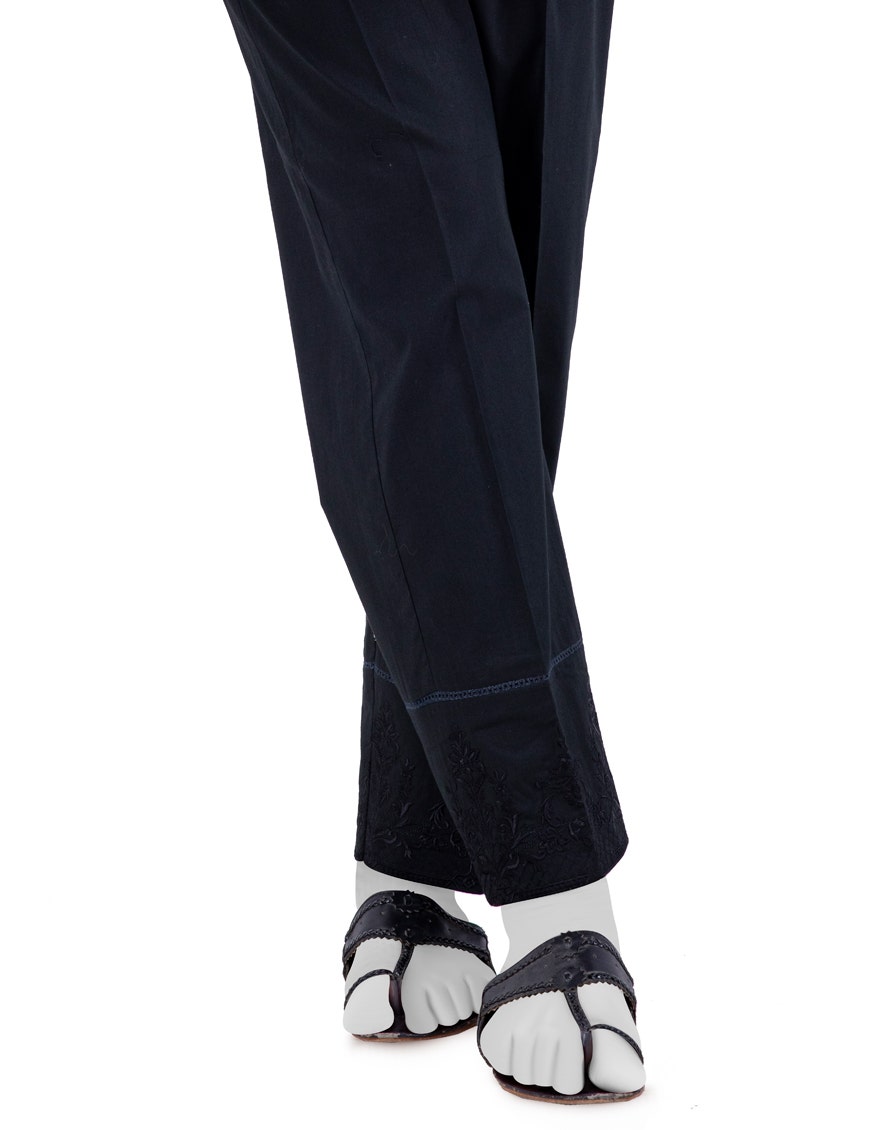
black khan pants